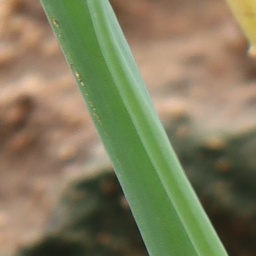
Label: Iris yellow virus